George Coull

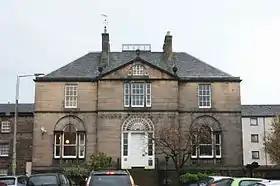
The impressive villa terminating Smiths Place in Leith was George Coull's home and the office of Raimes Clark & Co

Dr George Coull FRSE (1862? – 10 January 1934) was a Scottish pharmaceutical chemist. He served as Managing Director of Raimes Clark & Co, parent company to Scotland's largest independent chemist, Lindsay & Gilmour.